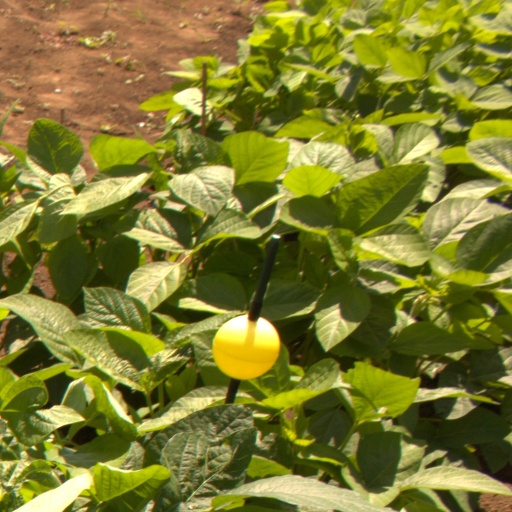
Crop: soybean